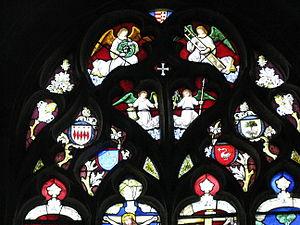
Blasons des seigneurs de la commune
L'église Saint-Conogan ou Saint-Cognogan est une église catholique située à Lanvénégen, en France.
Lanvénégen [lɑ̃veneʒɛ̃] est une commune française située dans le département du Morbihan, en région Bretagne.